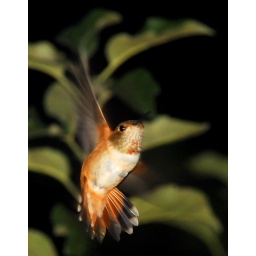
rufous hummingbird male suspended against apple tree